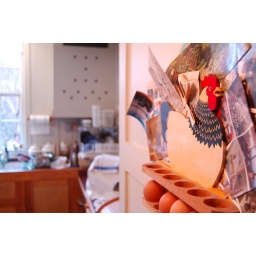
The chicken in the kitchen